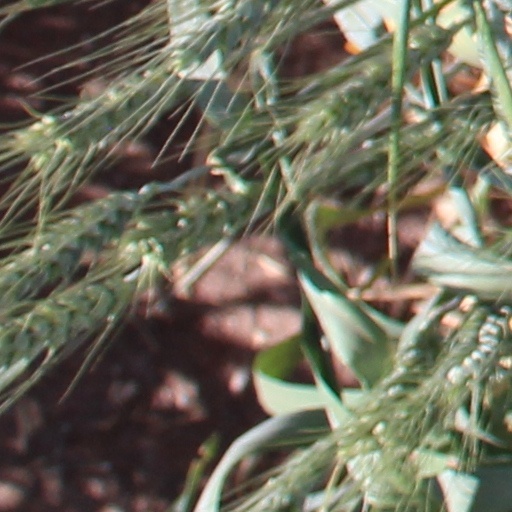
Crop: wheat